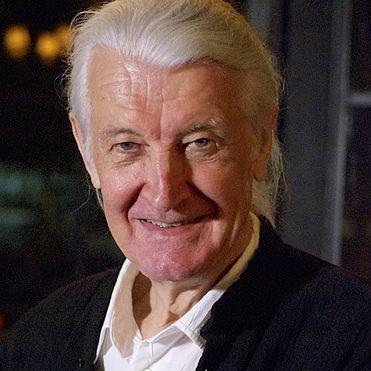
Age: 76